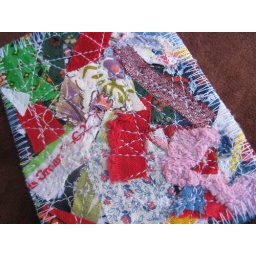
Everything but the kitchen sink is included in this fabric collage kitchen sink.